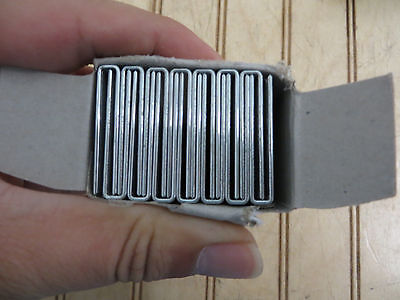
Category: stapler